Answer in natural language. Which point is closer to the camera taking this photo, point B  or point C? Choose between the following options: B or C
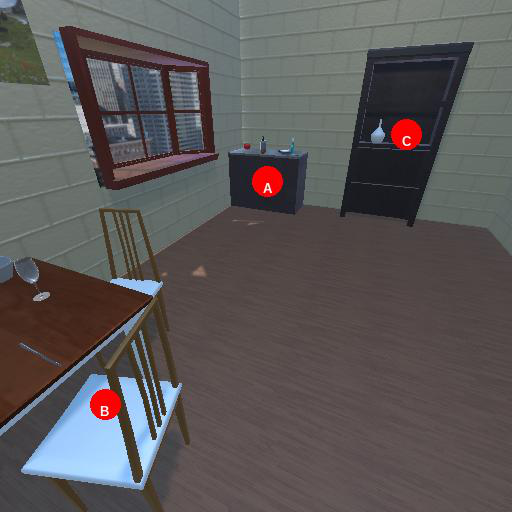
<answer>B</answer>